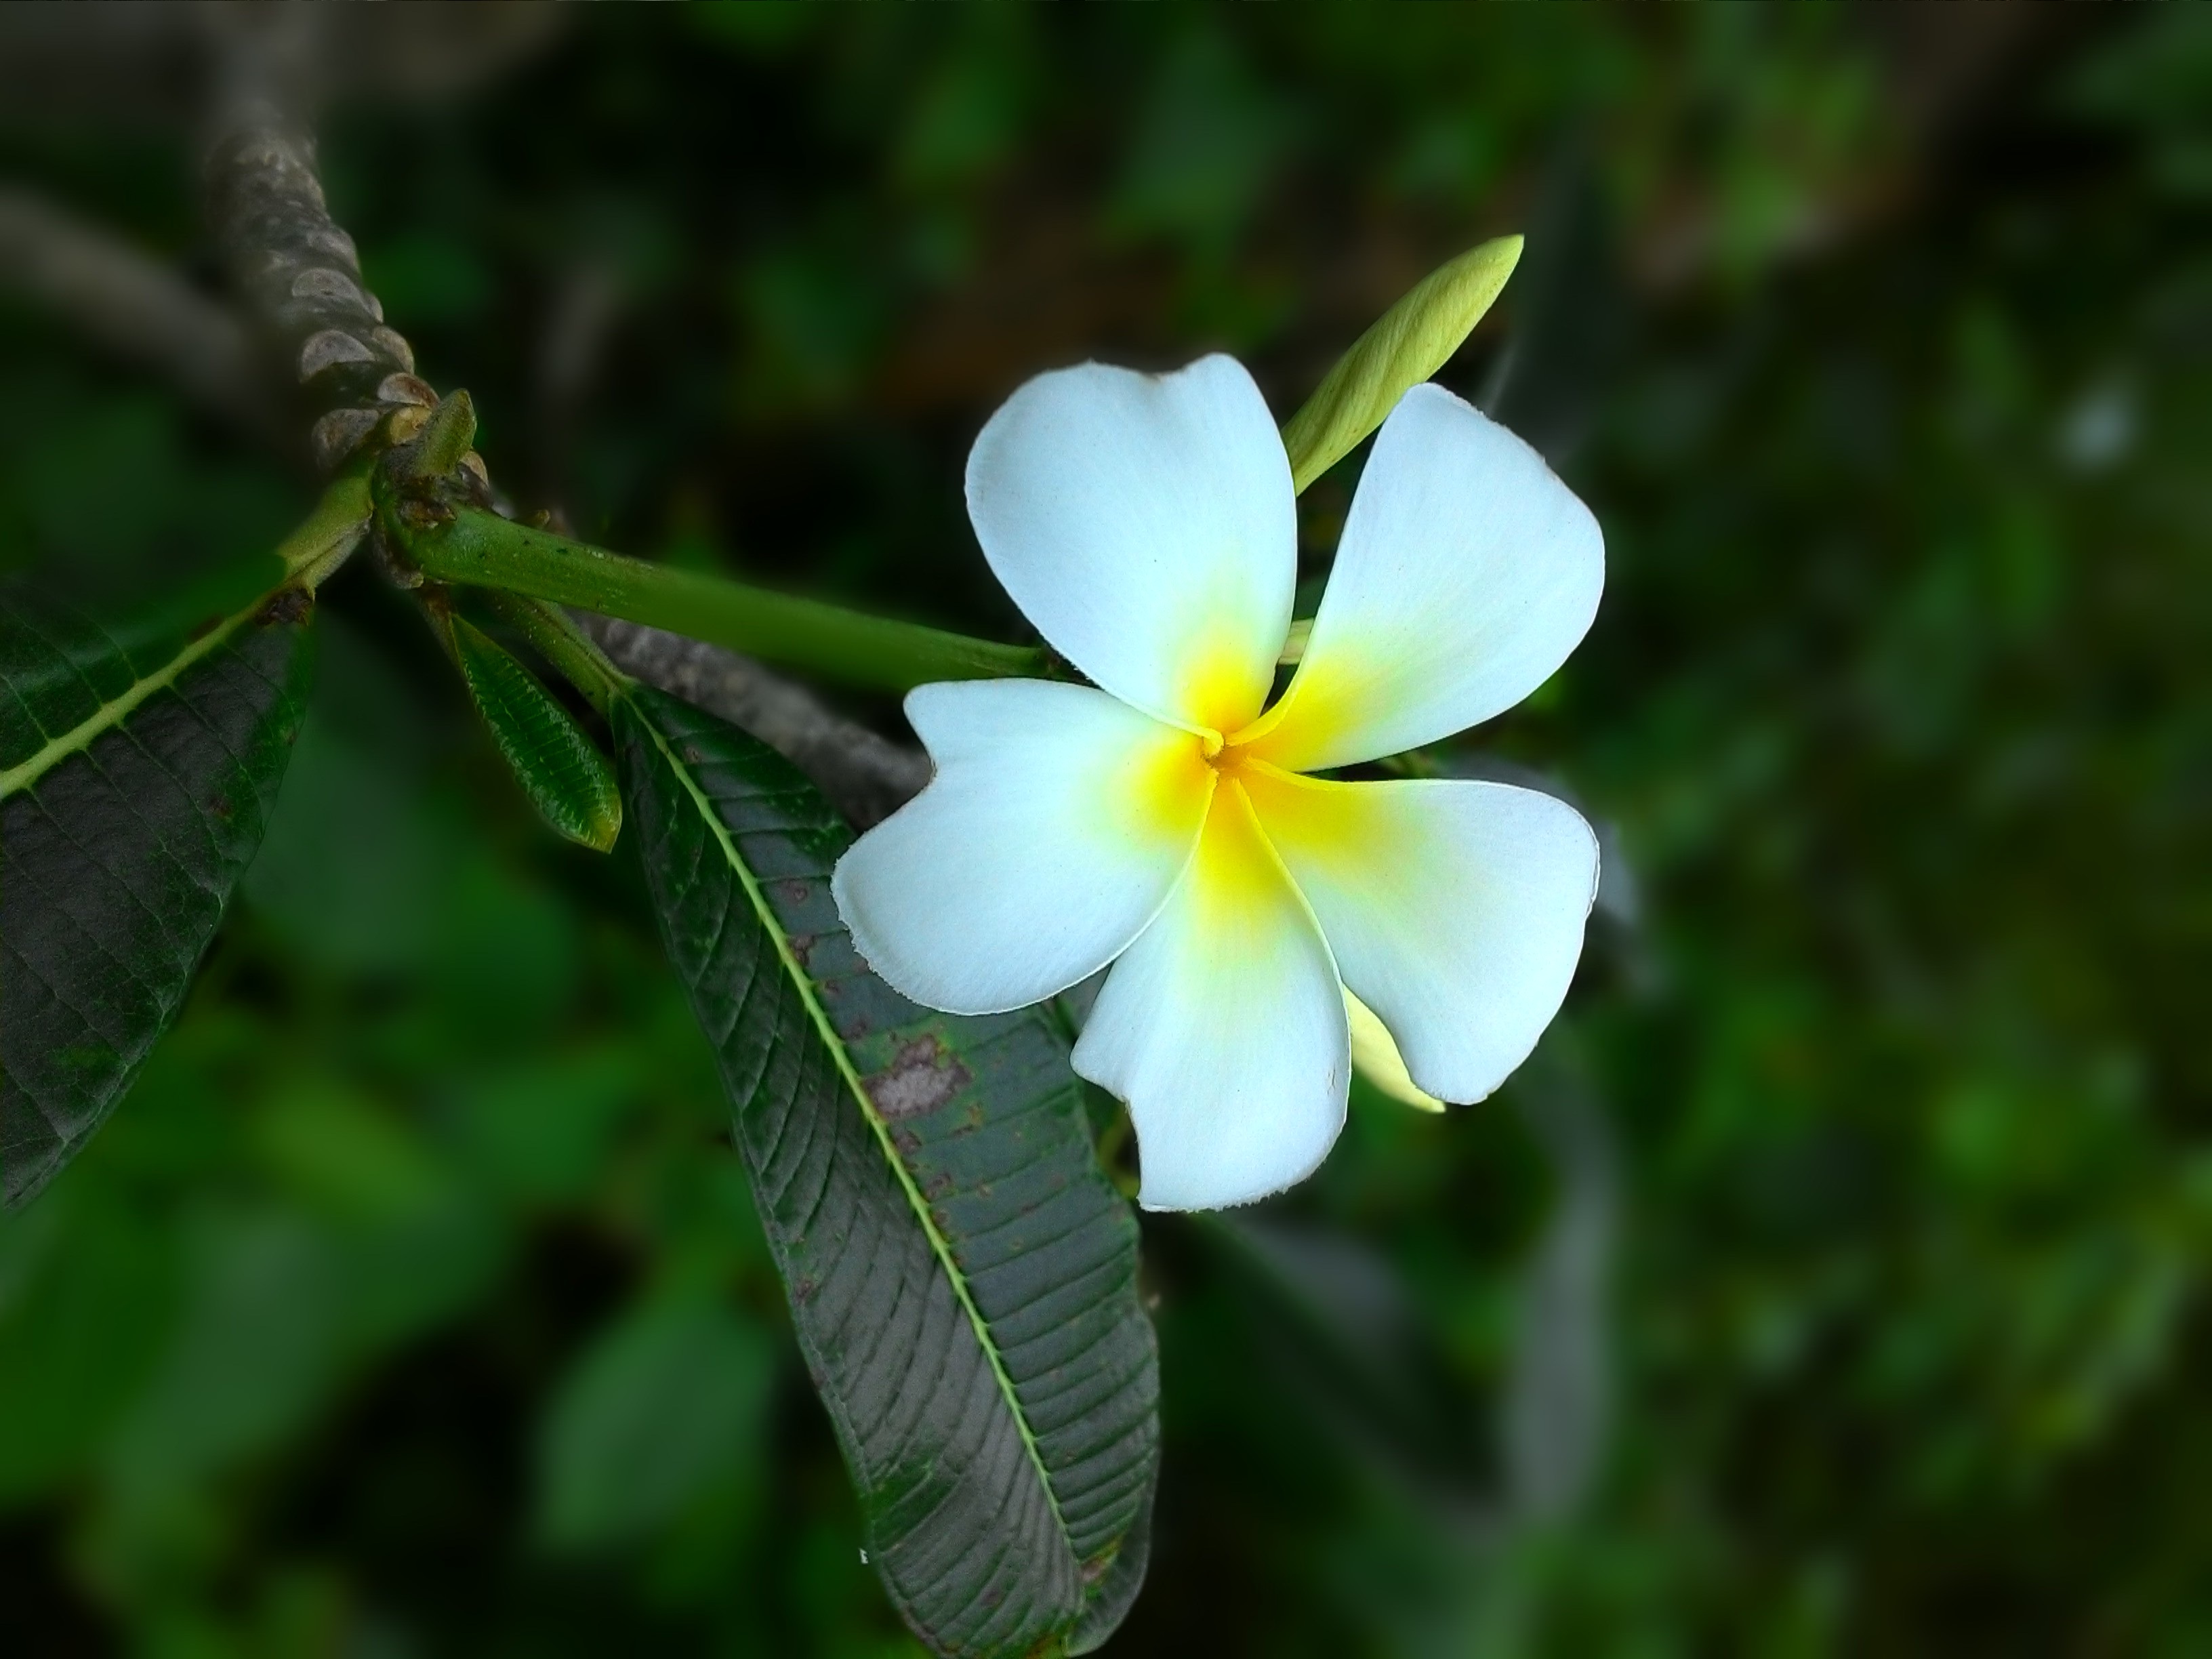
nature, blossom, plant, white, sunlight, leaf, flower, petal, bloom, summer, floral, spring, green, macro, natural, botany, yellow, flora, wildflower, close up, macro photography, jasmine, flowering plant, land plant